Lohi sheep

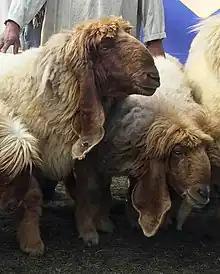

The Lohi sheep is found in Punjab, Pakistan and Punjab, Rajasthan and Haryana in India. It is used for its carpet quality wool and meat production. The sheep's body is white and the head is usually tan, black or brown.